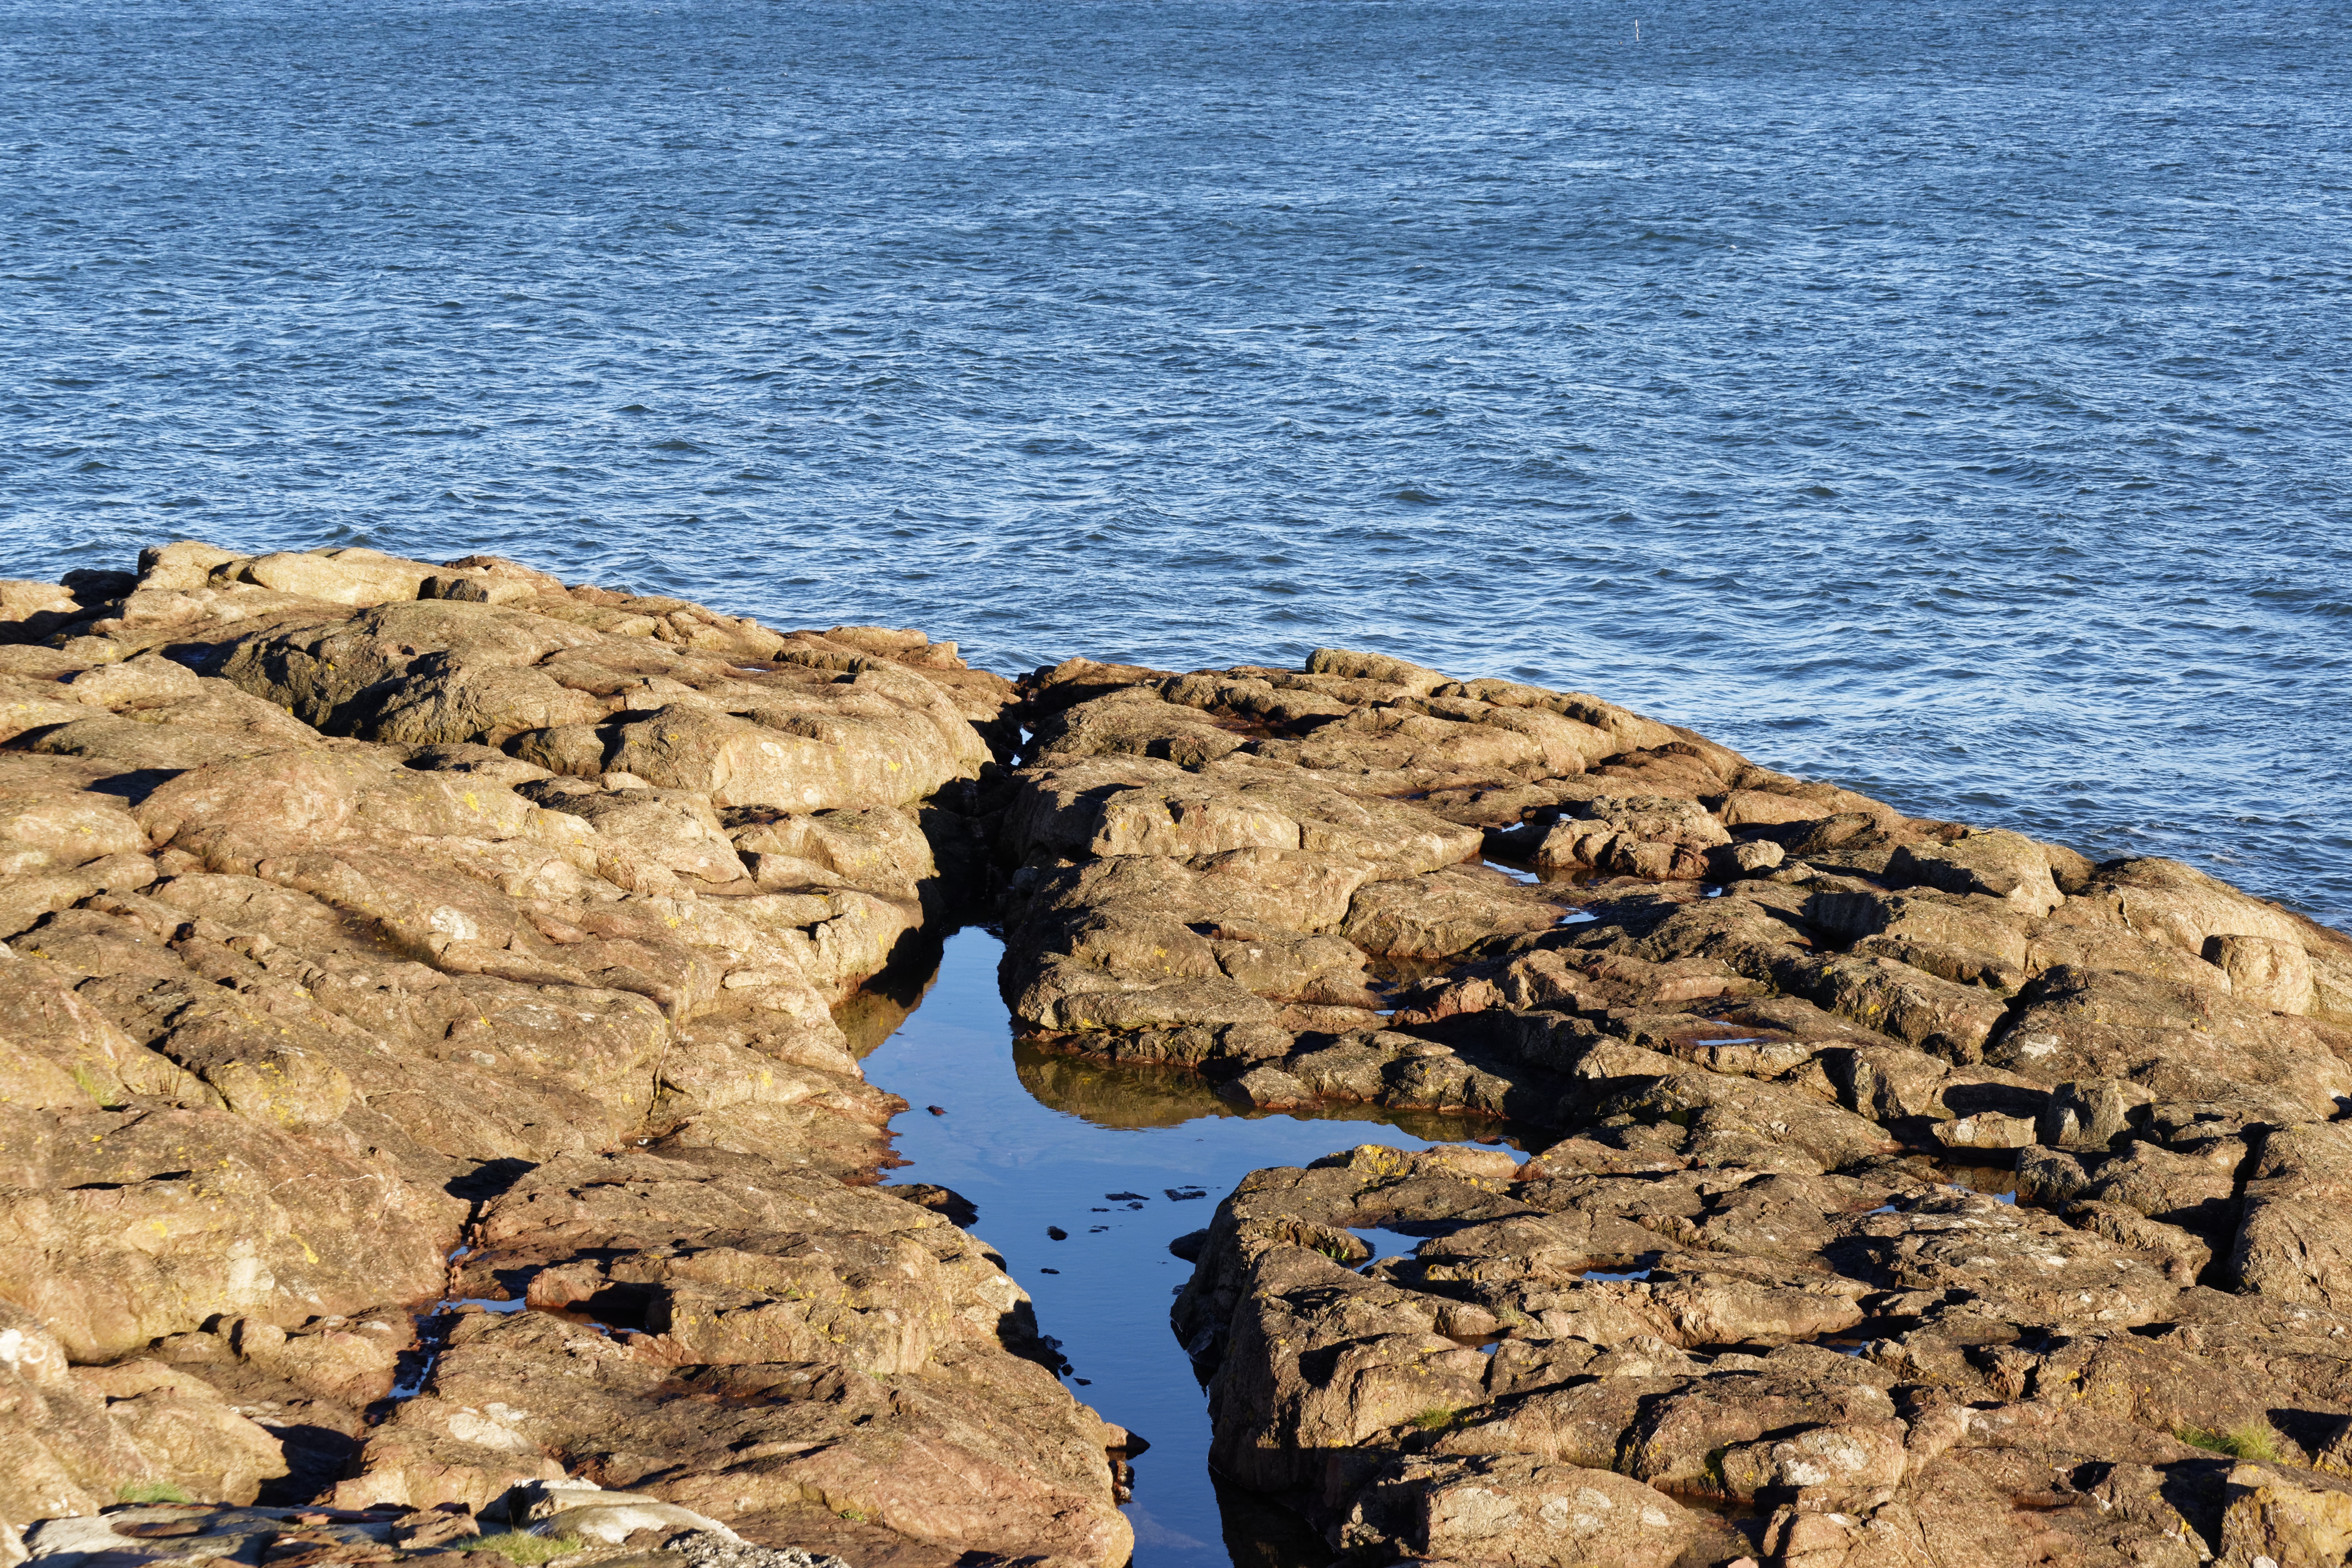
beach, sea, coast, water, nature, sand, rock, ocean, horizon, shore, formation, pool, cliff, seaside, environment, cove, scenic, seascape, scenery, bay, terrain, material, erosion, body of water, rock pool, rocks, waves, geology, cape